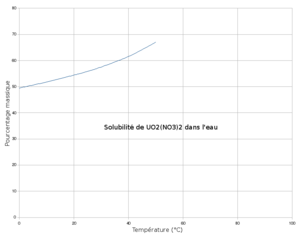
Solubilité de UO2(NO3)2 dans l'eau en fonction de la température.
Le nitrate d'uranyle, aussi appelé oxynitrate d'uranium, de formule UO₂(NO₃)₂, est un sel toxique et écotoxique, cristallin, de couleur jaune, inodore.